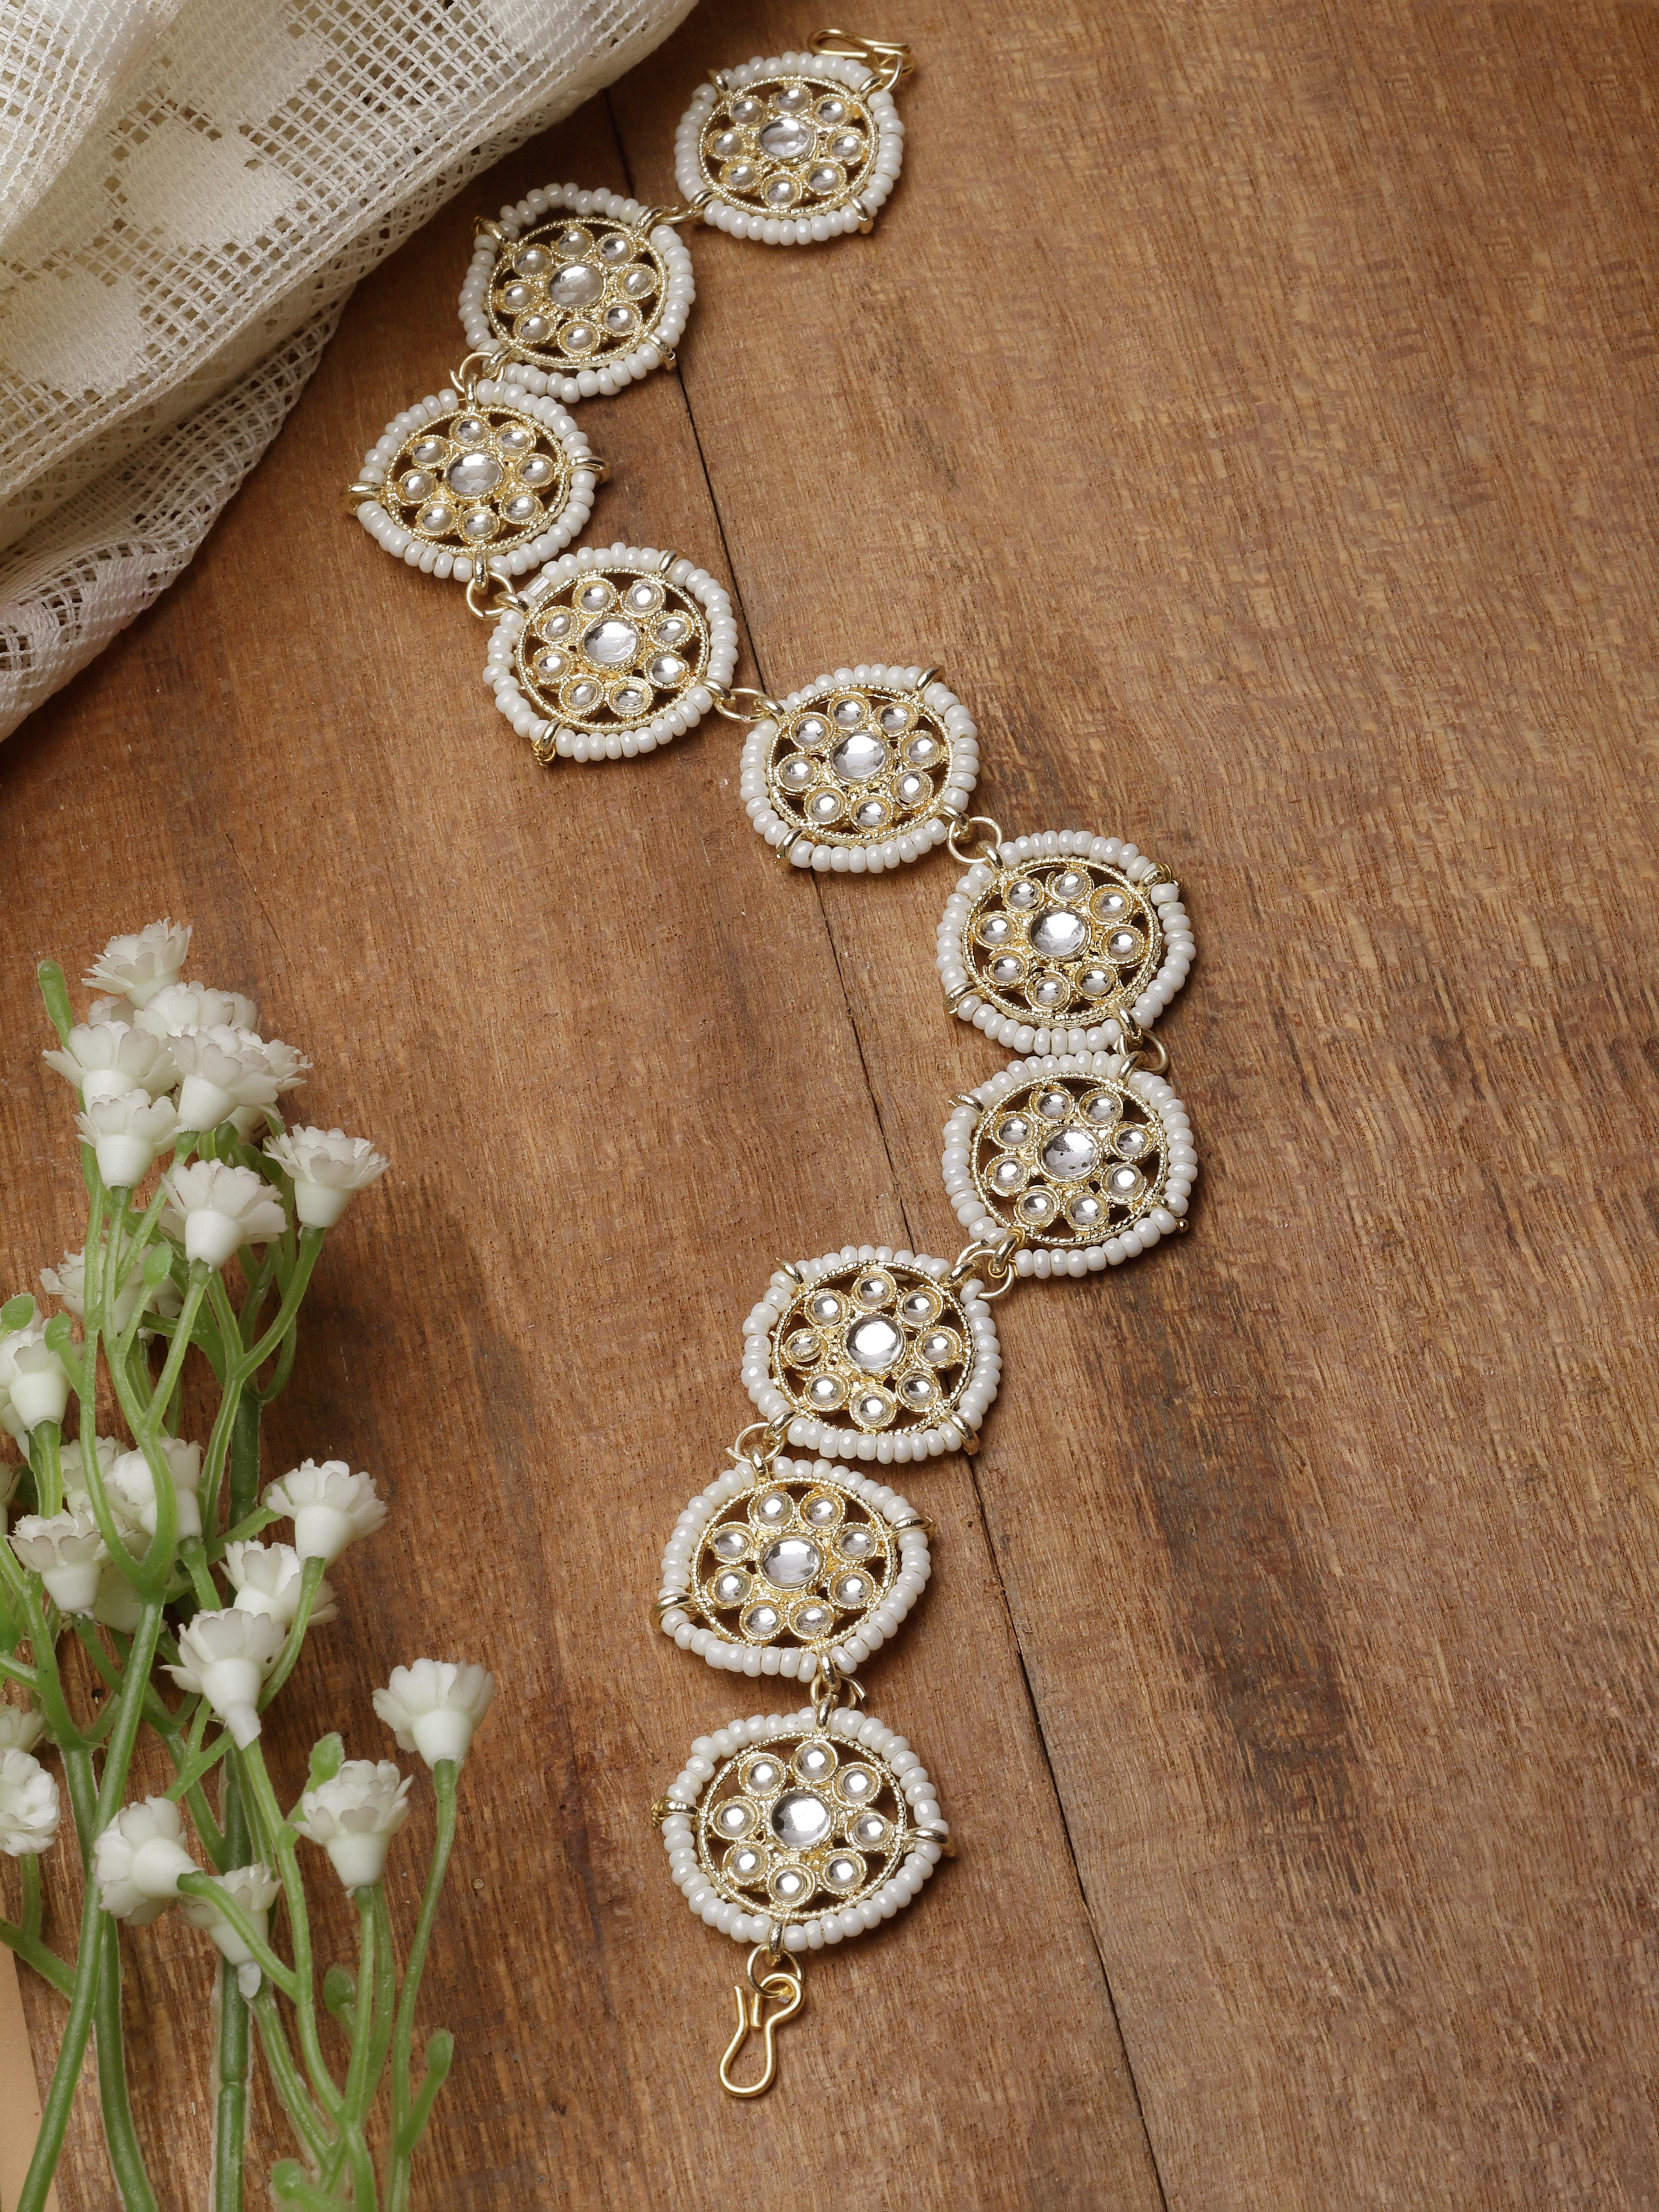
Zeneme Gold-Plated White Kundan Studded Handcrafted Head Chains For Women
Type: Traditional Jewellery
Brand: Zeneme
Price: Rs. 269
 Stylish party wear matha patti - zeneme fashion jewellery presents these stylish matha patti which are suitable for all occasions office wear, wedding and party wear. The colour complements all outfits and may be worn as a statement piece to any occasion. The designer artificial jewellery at zeneme is available in various designs and patterns like floral design, heart shape design, dancing peacock, crystal design and many more. The imitation designer jewellery that will go with your outfit and style up your fashion statement with variable designs and patterns to give you charming and elegant look is available at zeneme. Zeneme has huge collection of designer imitation jewellery like american diamond jewellery collection, gold plated jewellery collection, temple jewellery collection, valentine collection, jewellery combos and many more.
Features: What you get - gold-plated handcrafted matha patti, has white kundan studded details, scured with hook closure. ,Luxury gifting idea - give a meaningful and luxurious gift with zeneme jewellery.,Material craftsmanship - finest quality stones and environmentally friendly nonprecious metals are used for making the jewelry set.,Jewellery care - keep the jewellery away from direct heat, water, perfumes, deodorants and other strong chemicals as they may react with the metal or plating.,Nickel free and lead free as per international standards that makes it very skin friendly.,It is safe for wearing for long hours. Exquisite handwork is required since some crystals are too small to pick my fingers, really hard and time-consuming.,Store the jewellry when not in use in a storage box or a cloth pouch to retain its shine.,The plating is non-allergic and safe for all environments. . Dimensions - band length - 23 cm band width - 2 cm weight - 32 gm
Included: Pack Of 1 X Kundan Studded Handcrafted Matha Patti